Rune Velta

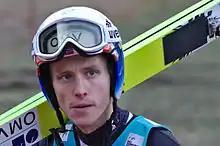
Velta in Engelberg, 2014

On 25 February 2012, Velta finished second in the Ski Flying World Championships in Vikersund, behind winner Robert Kranjec. He made his World Cup debut in March 2010 in Oslo, where he finished 43rd. The week before he had recorded his best placements in the Continental Cup, with a sixth and a fifth place in the same city. He first finished among the top 30 in the World Cup with a 17th place from December 2010 in Lillehammer. This was followed by 10th place the next day.